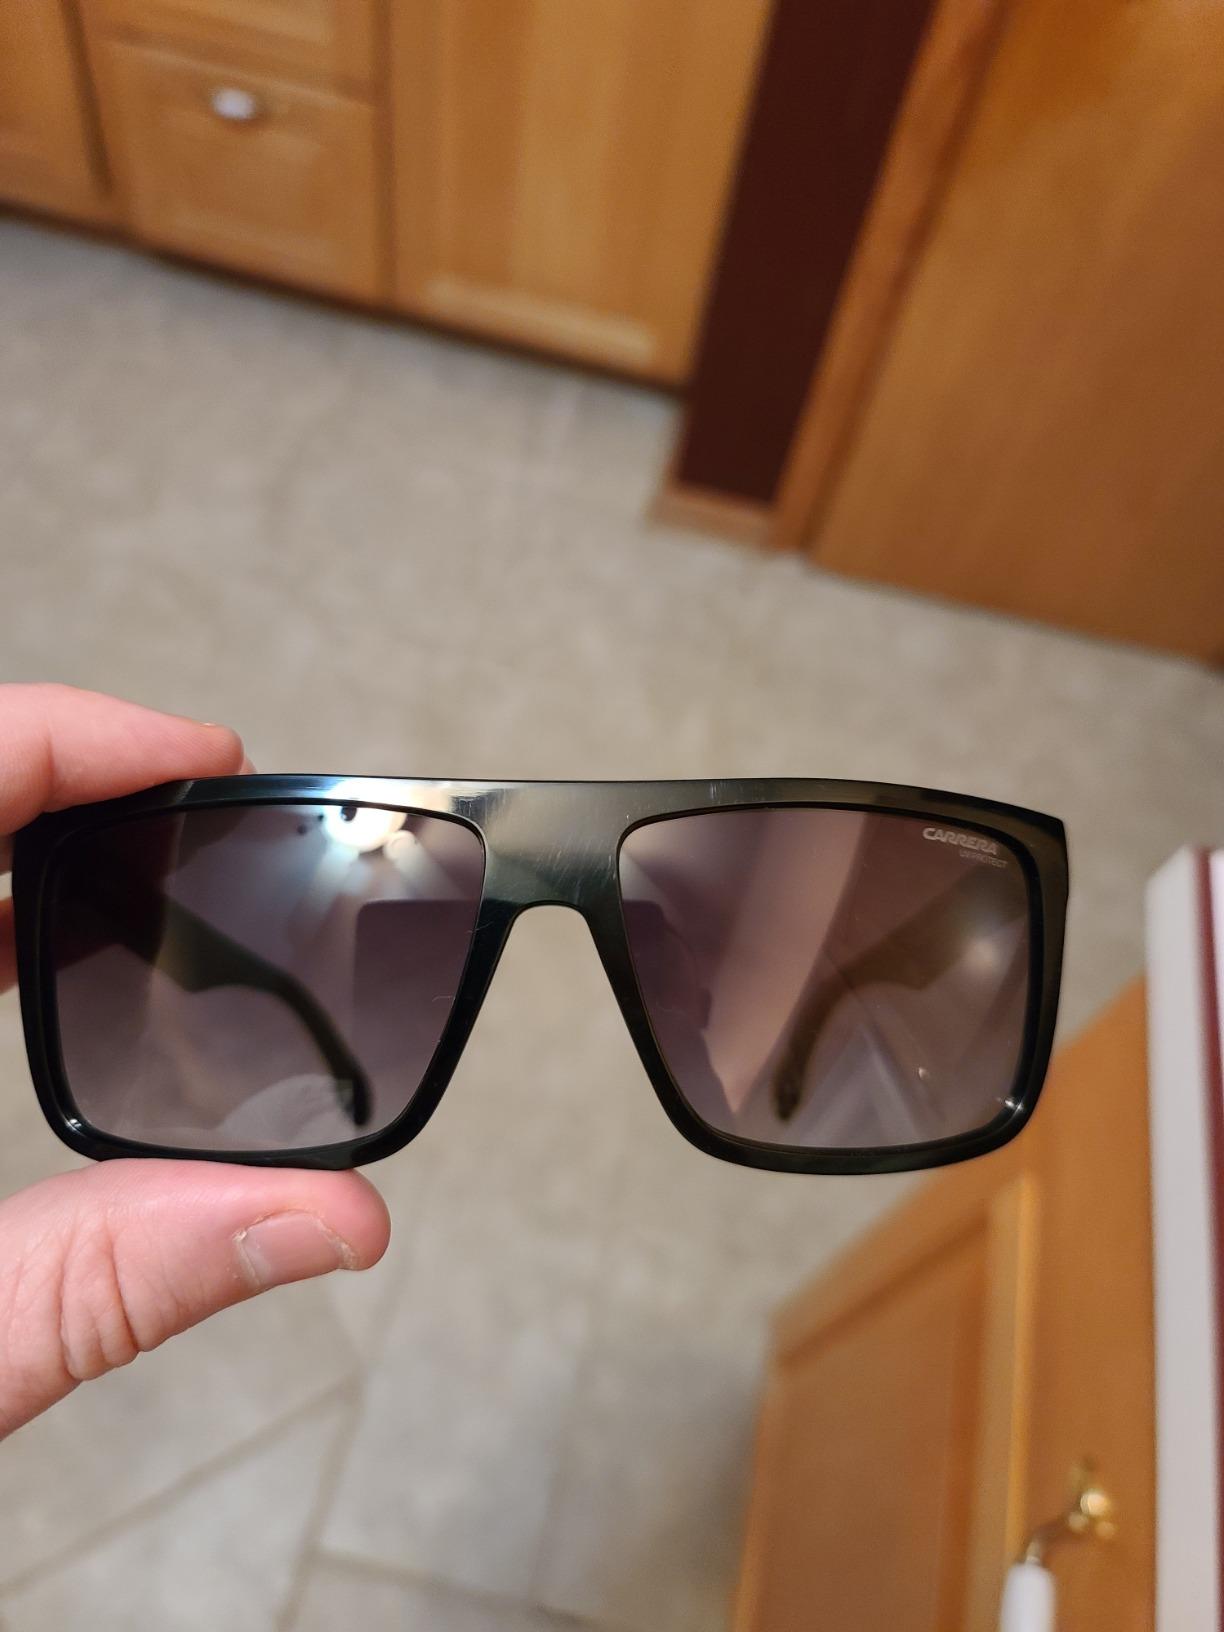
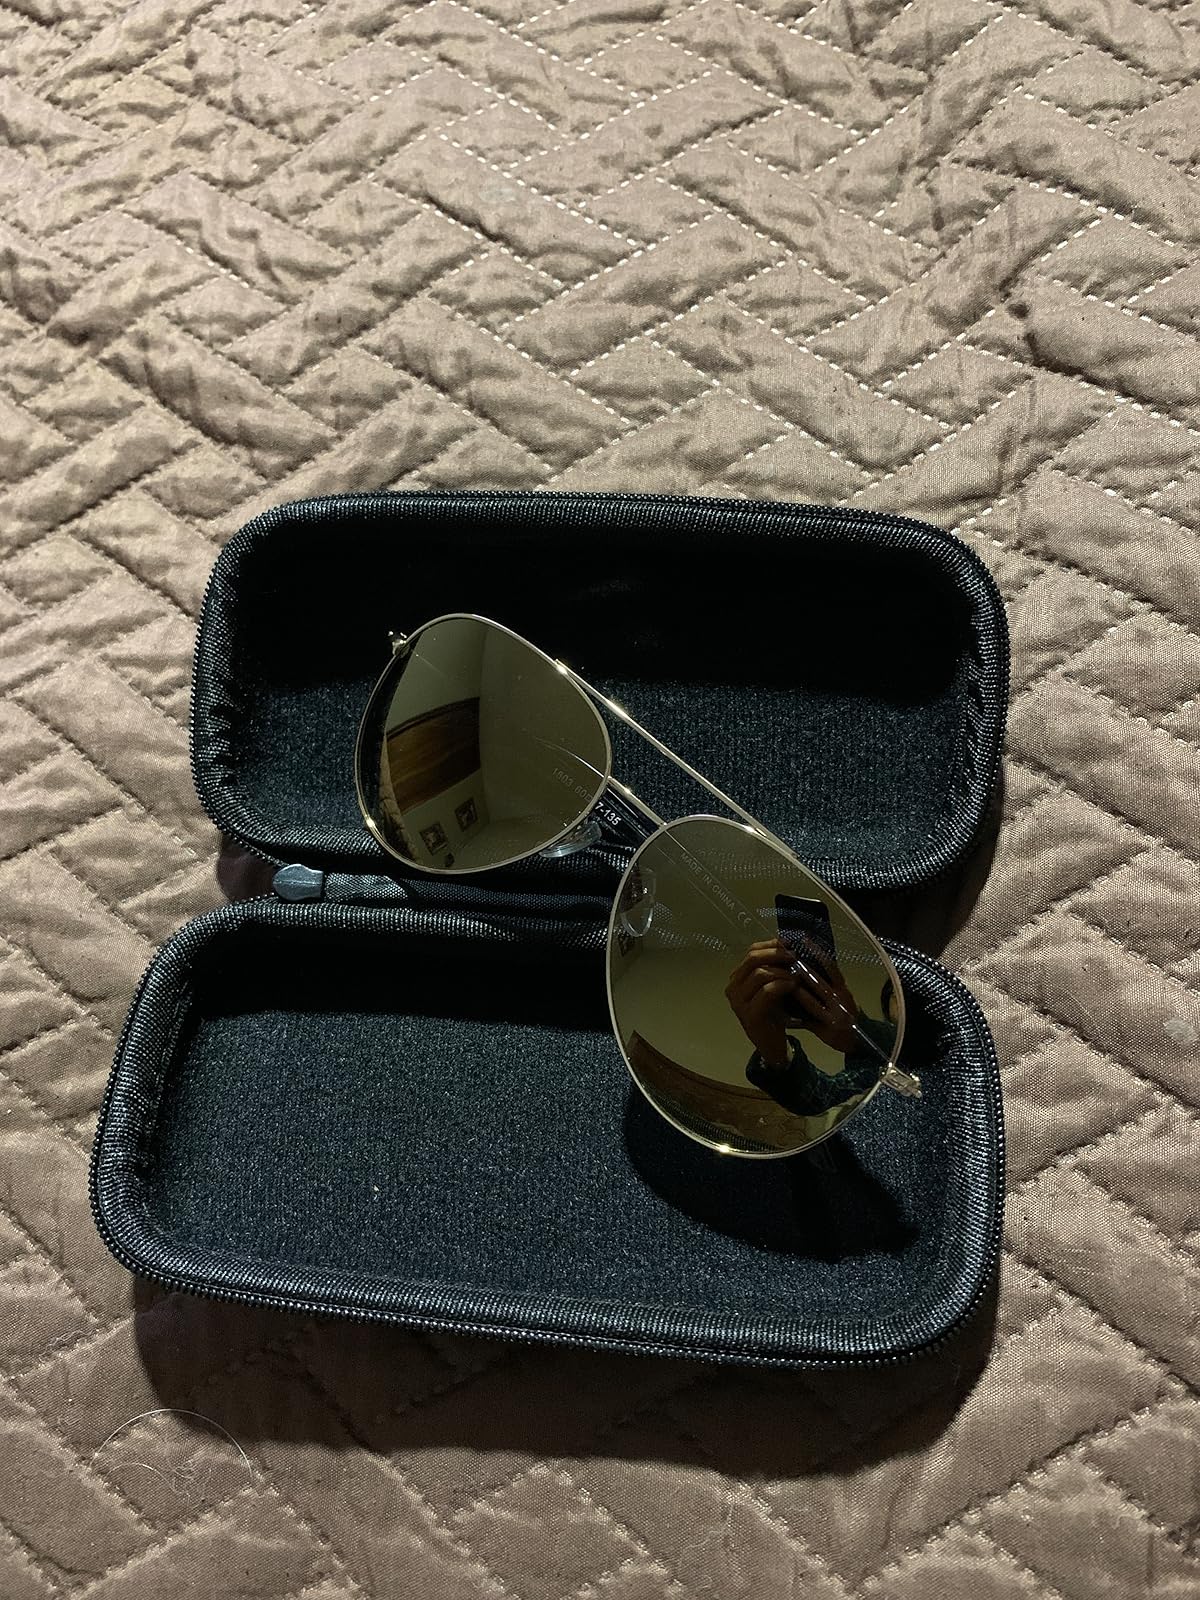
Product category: accessories_sunglasses
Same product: no